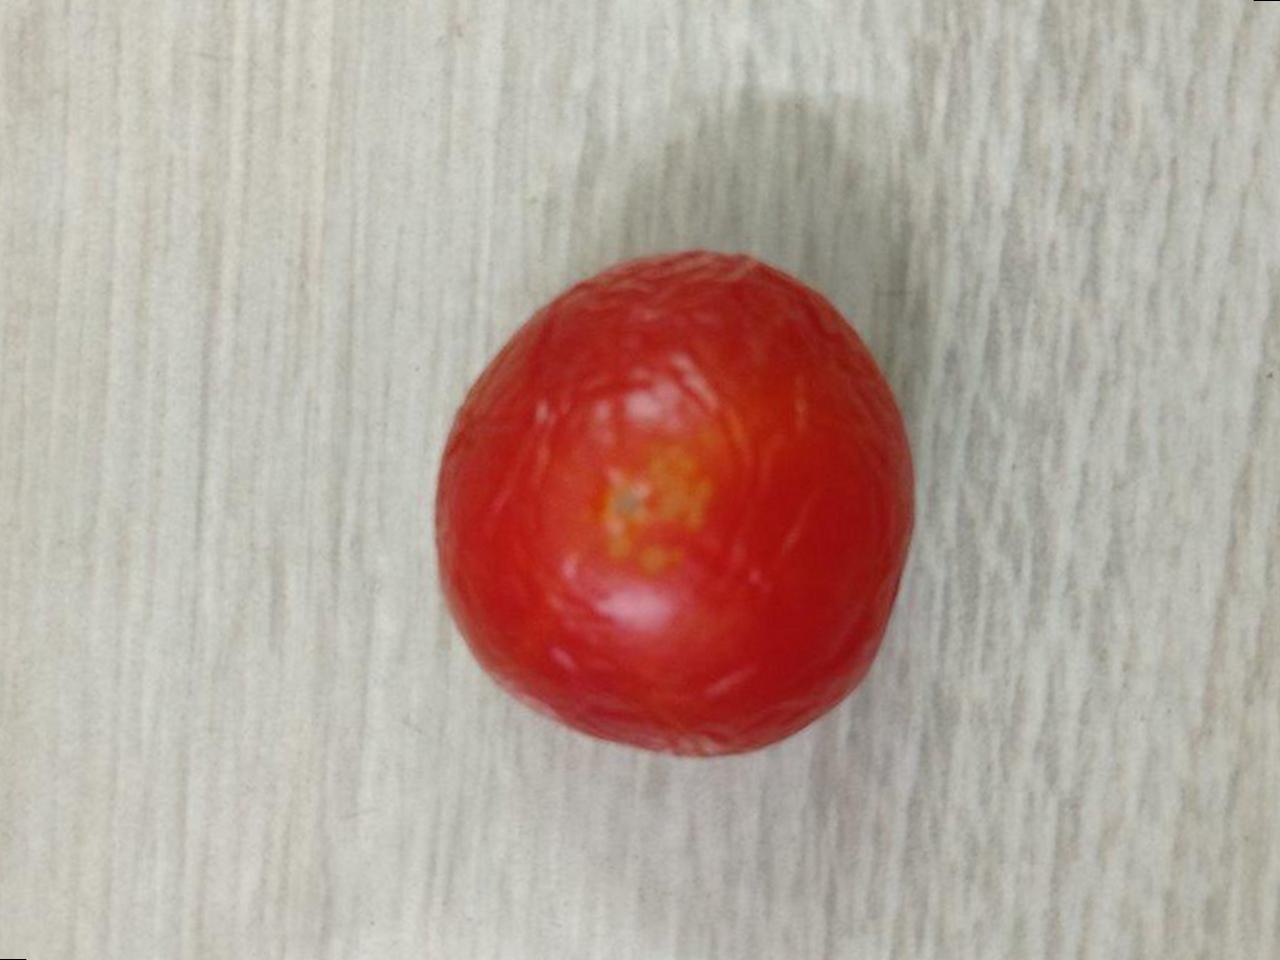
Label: Rotten